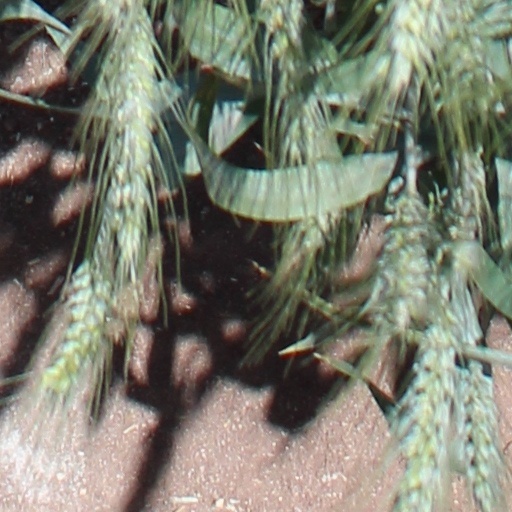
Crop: wheat